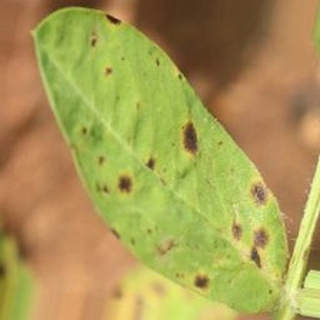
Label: groundnut_late_leaf_spot